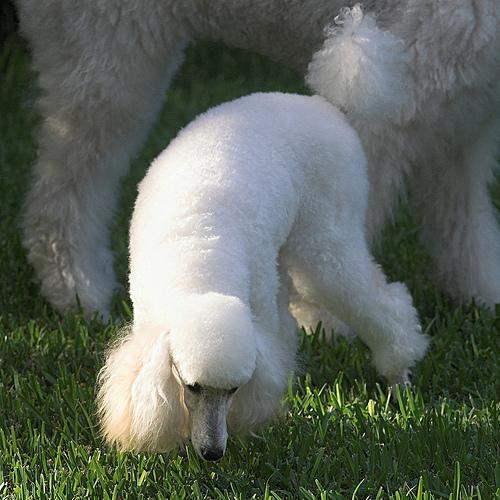
miniature_poodle